Creswell Mansion

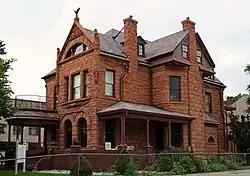
The mansion in 2009

The Creswell Mansion, recently renamed the Marijuana Mansion, is a historic mansion located at 1244 Grant Street in Denver, Colorado. It was designed in 1889 by leading Denver architect John J. Huddart. In 1977, it was added to the National Register of Historic Places.